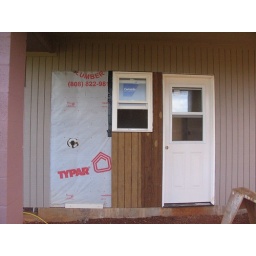
Outdoor shower wall with T-11 instead of tile under window